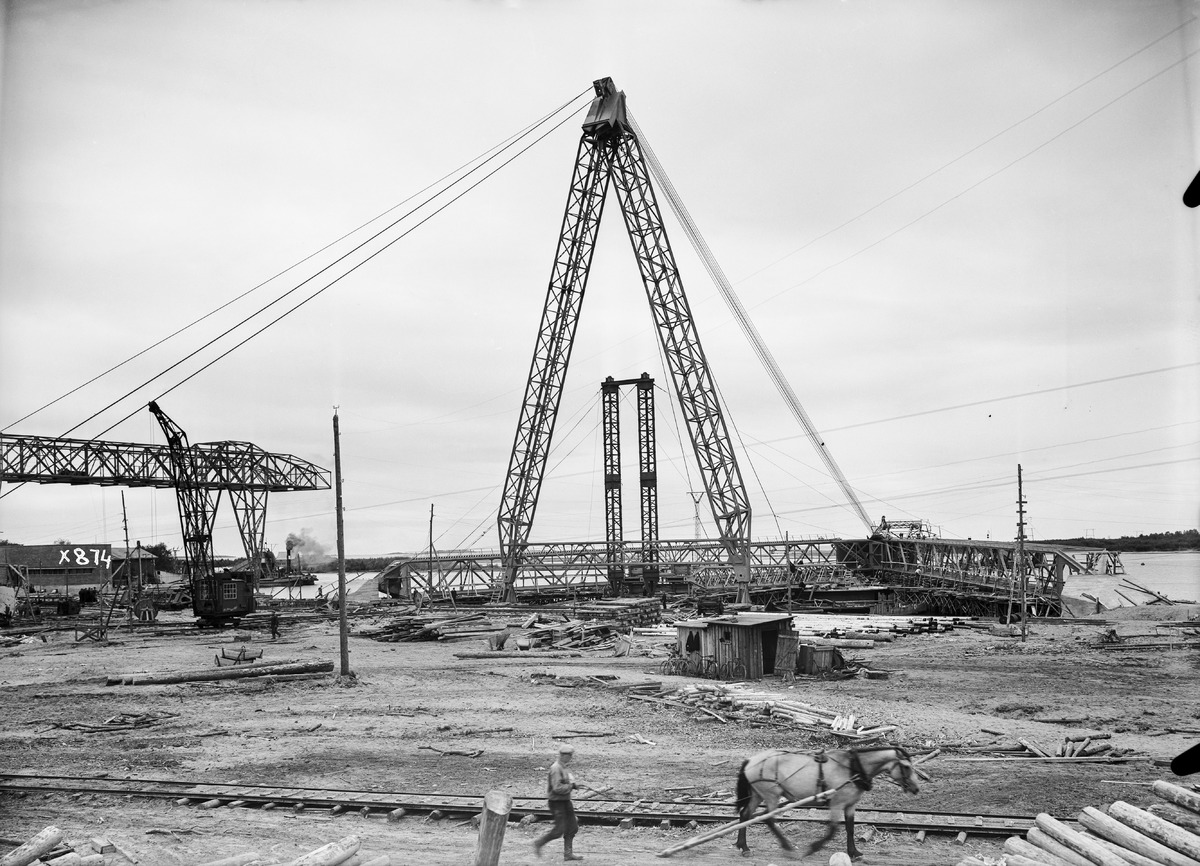
Oulu Oy:n Nuottasaaren tehdas rakenteilla
The factory of Oulu Oy at Nuottasaari under construction
sisällön kuvaus: Oulu Oy:n Nuottasaaren tehdas rakenteilla 29.5.1937. Puutavaranippujen siirtolaitteiden (kaapeliradan) asennusta. content description: The factory of Oulu Oy at Nuottasaari in Oulu under construction on May 29, 1937. Installation of the transportation devices (cable line) for bundles of lumber.
Vuosi: 1937
Paikka: Suomi, Oulu, Suomi, Pohjois-Pohjanmaa, Oulu
Aiheet: Oulu Oy; Nuottasaari; siirtolaitteet; kuljetinjärjestelmät; kuljettimet; kuljetusvälineet; metsäteollisuus; puunjalostus; rakennustyömaat; tehtaat; tuotantolaitokset; forest industry; wood processing; construction sites; factories; production plants; transportation devices